William Murray (died 1513)

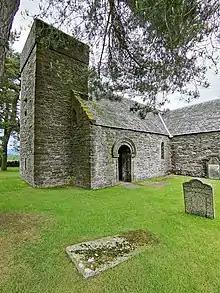
William Murray and his brother extended the family chapel at Tullibardine

He was a son of William Murray (died February 1525), and Katherine Gray, a daughter of Andrew, Lord Gray. William Murray was appointed Steward and Forester of Strathearn in August 1473 by James III of Scotland. The grant was renewed on January 1583, or granted to the namesake son of the first Steward.